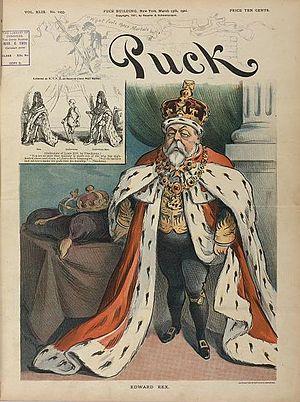
Édouard VII, né Albert Edward le 9 novembre 1841 à Londres au palais de Buckingham et mort le 6 mai 1910 au même endroit, est roi du Royaume-Uni et des dominions ainsi qu'empereur des Indes du 22 janvier 1901 jusqu'à sa mort.